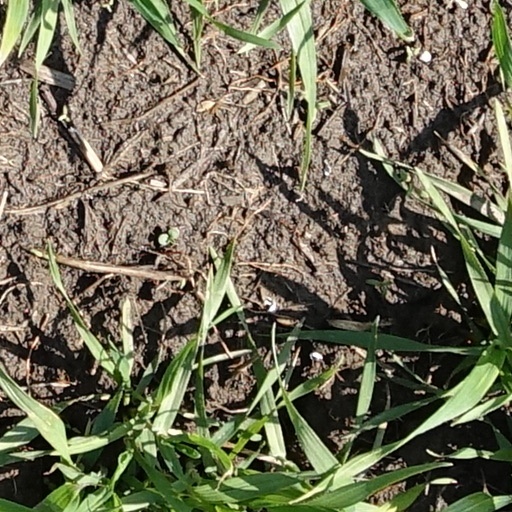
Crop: wheat